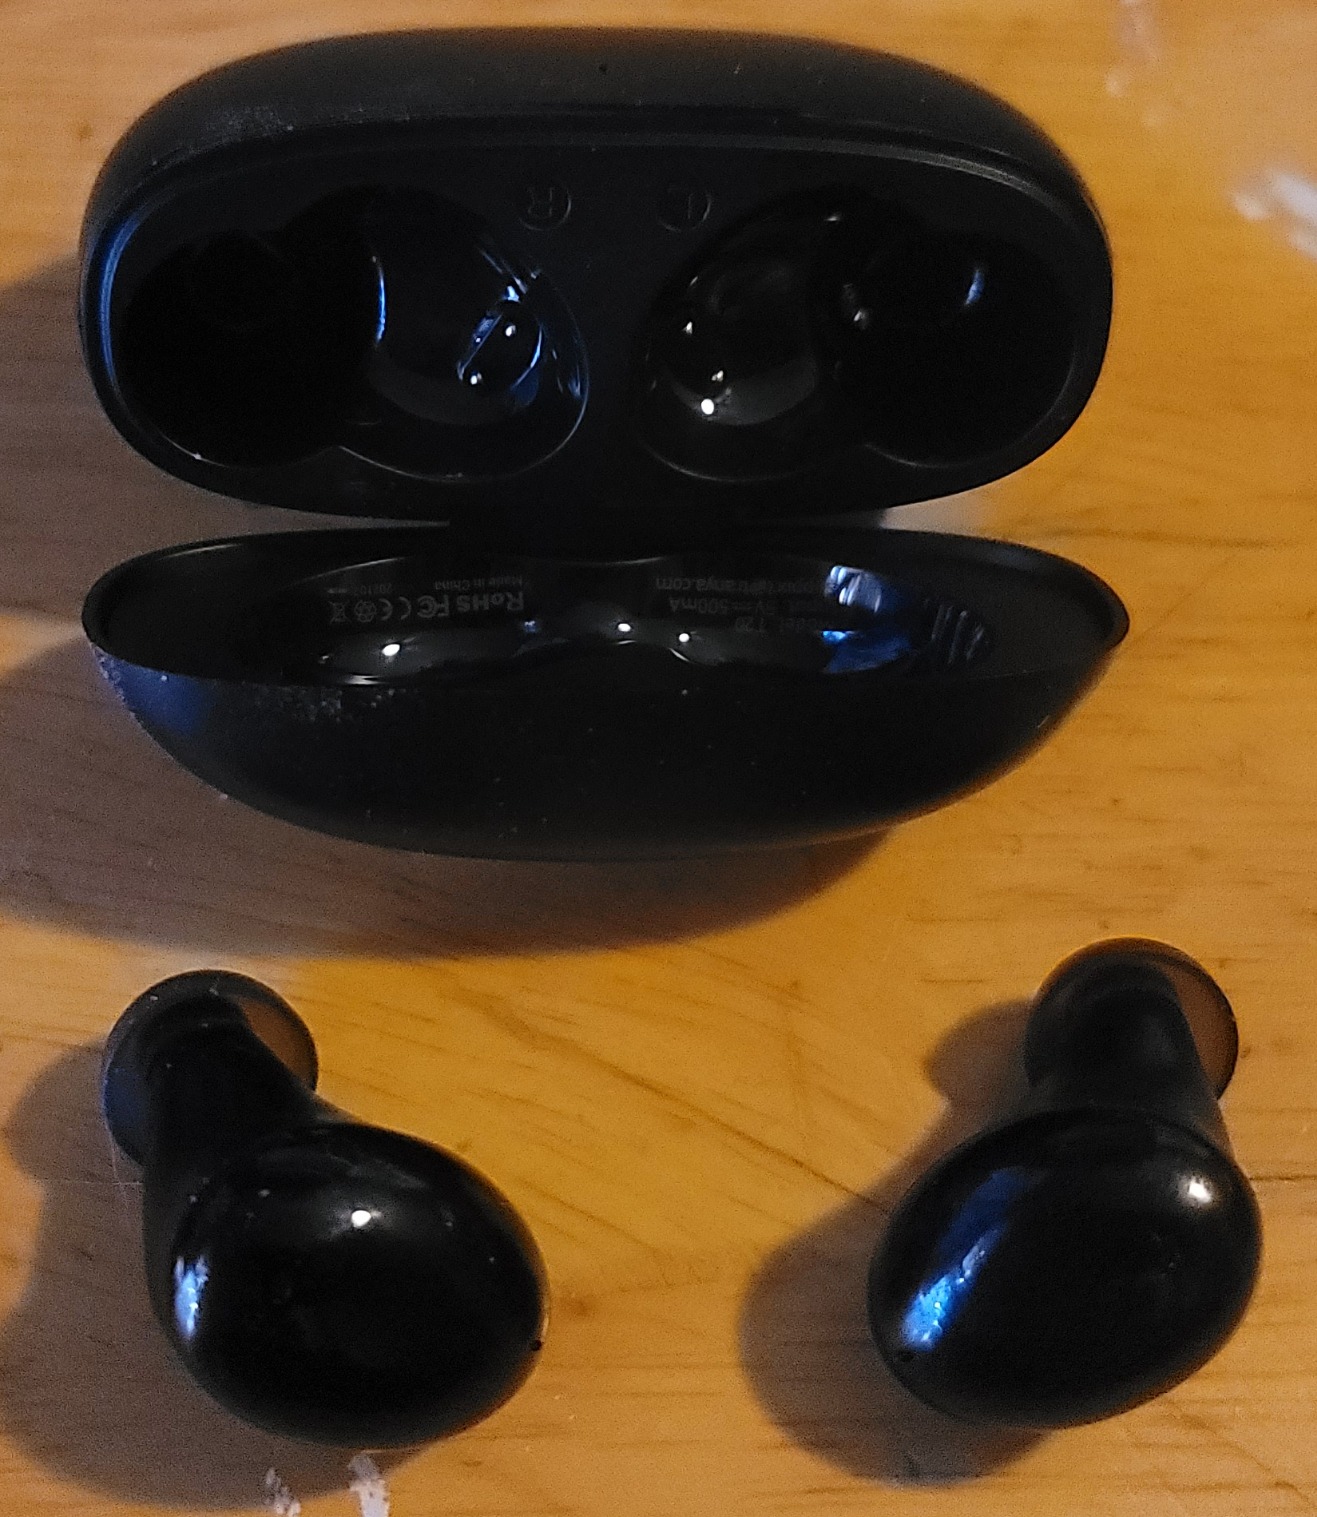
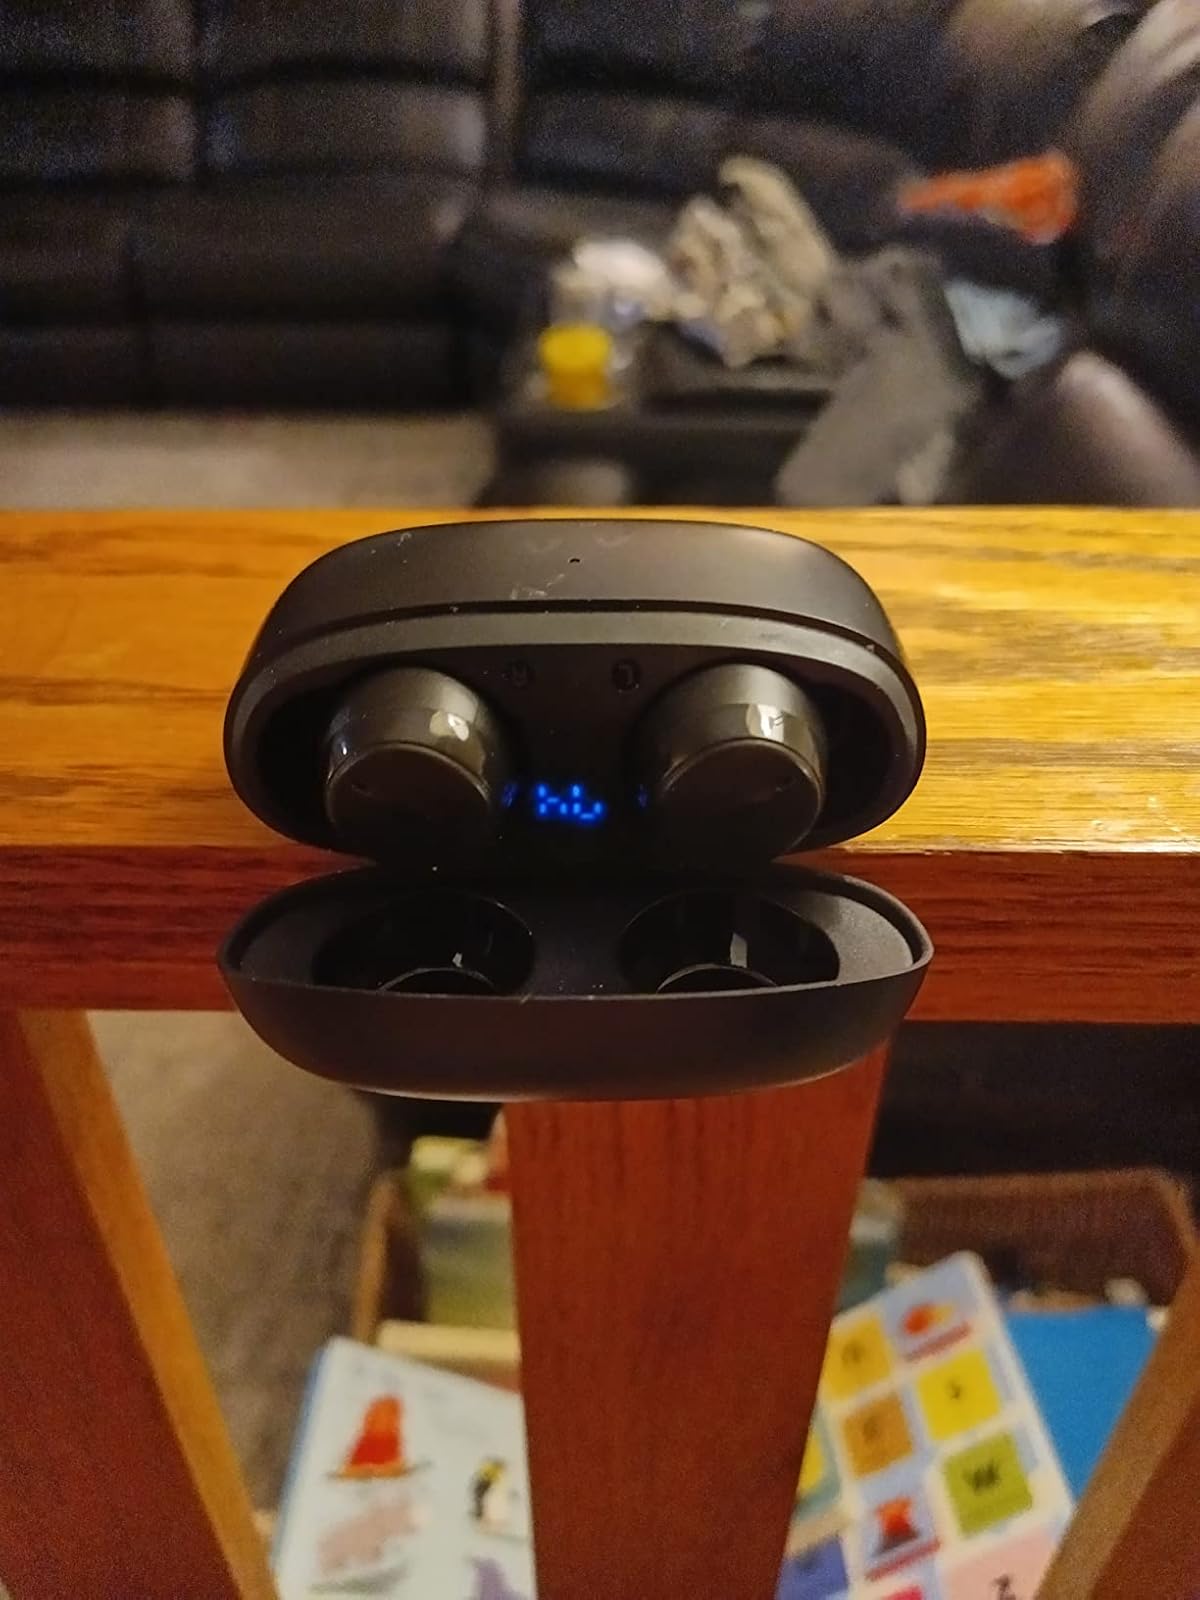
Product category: earbuds
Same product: no